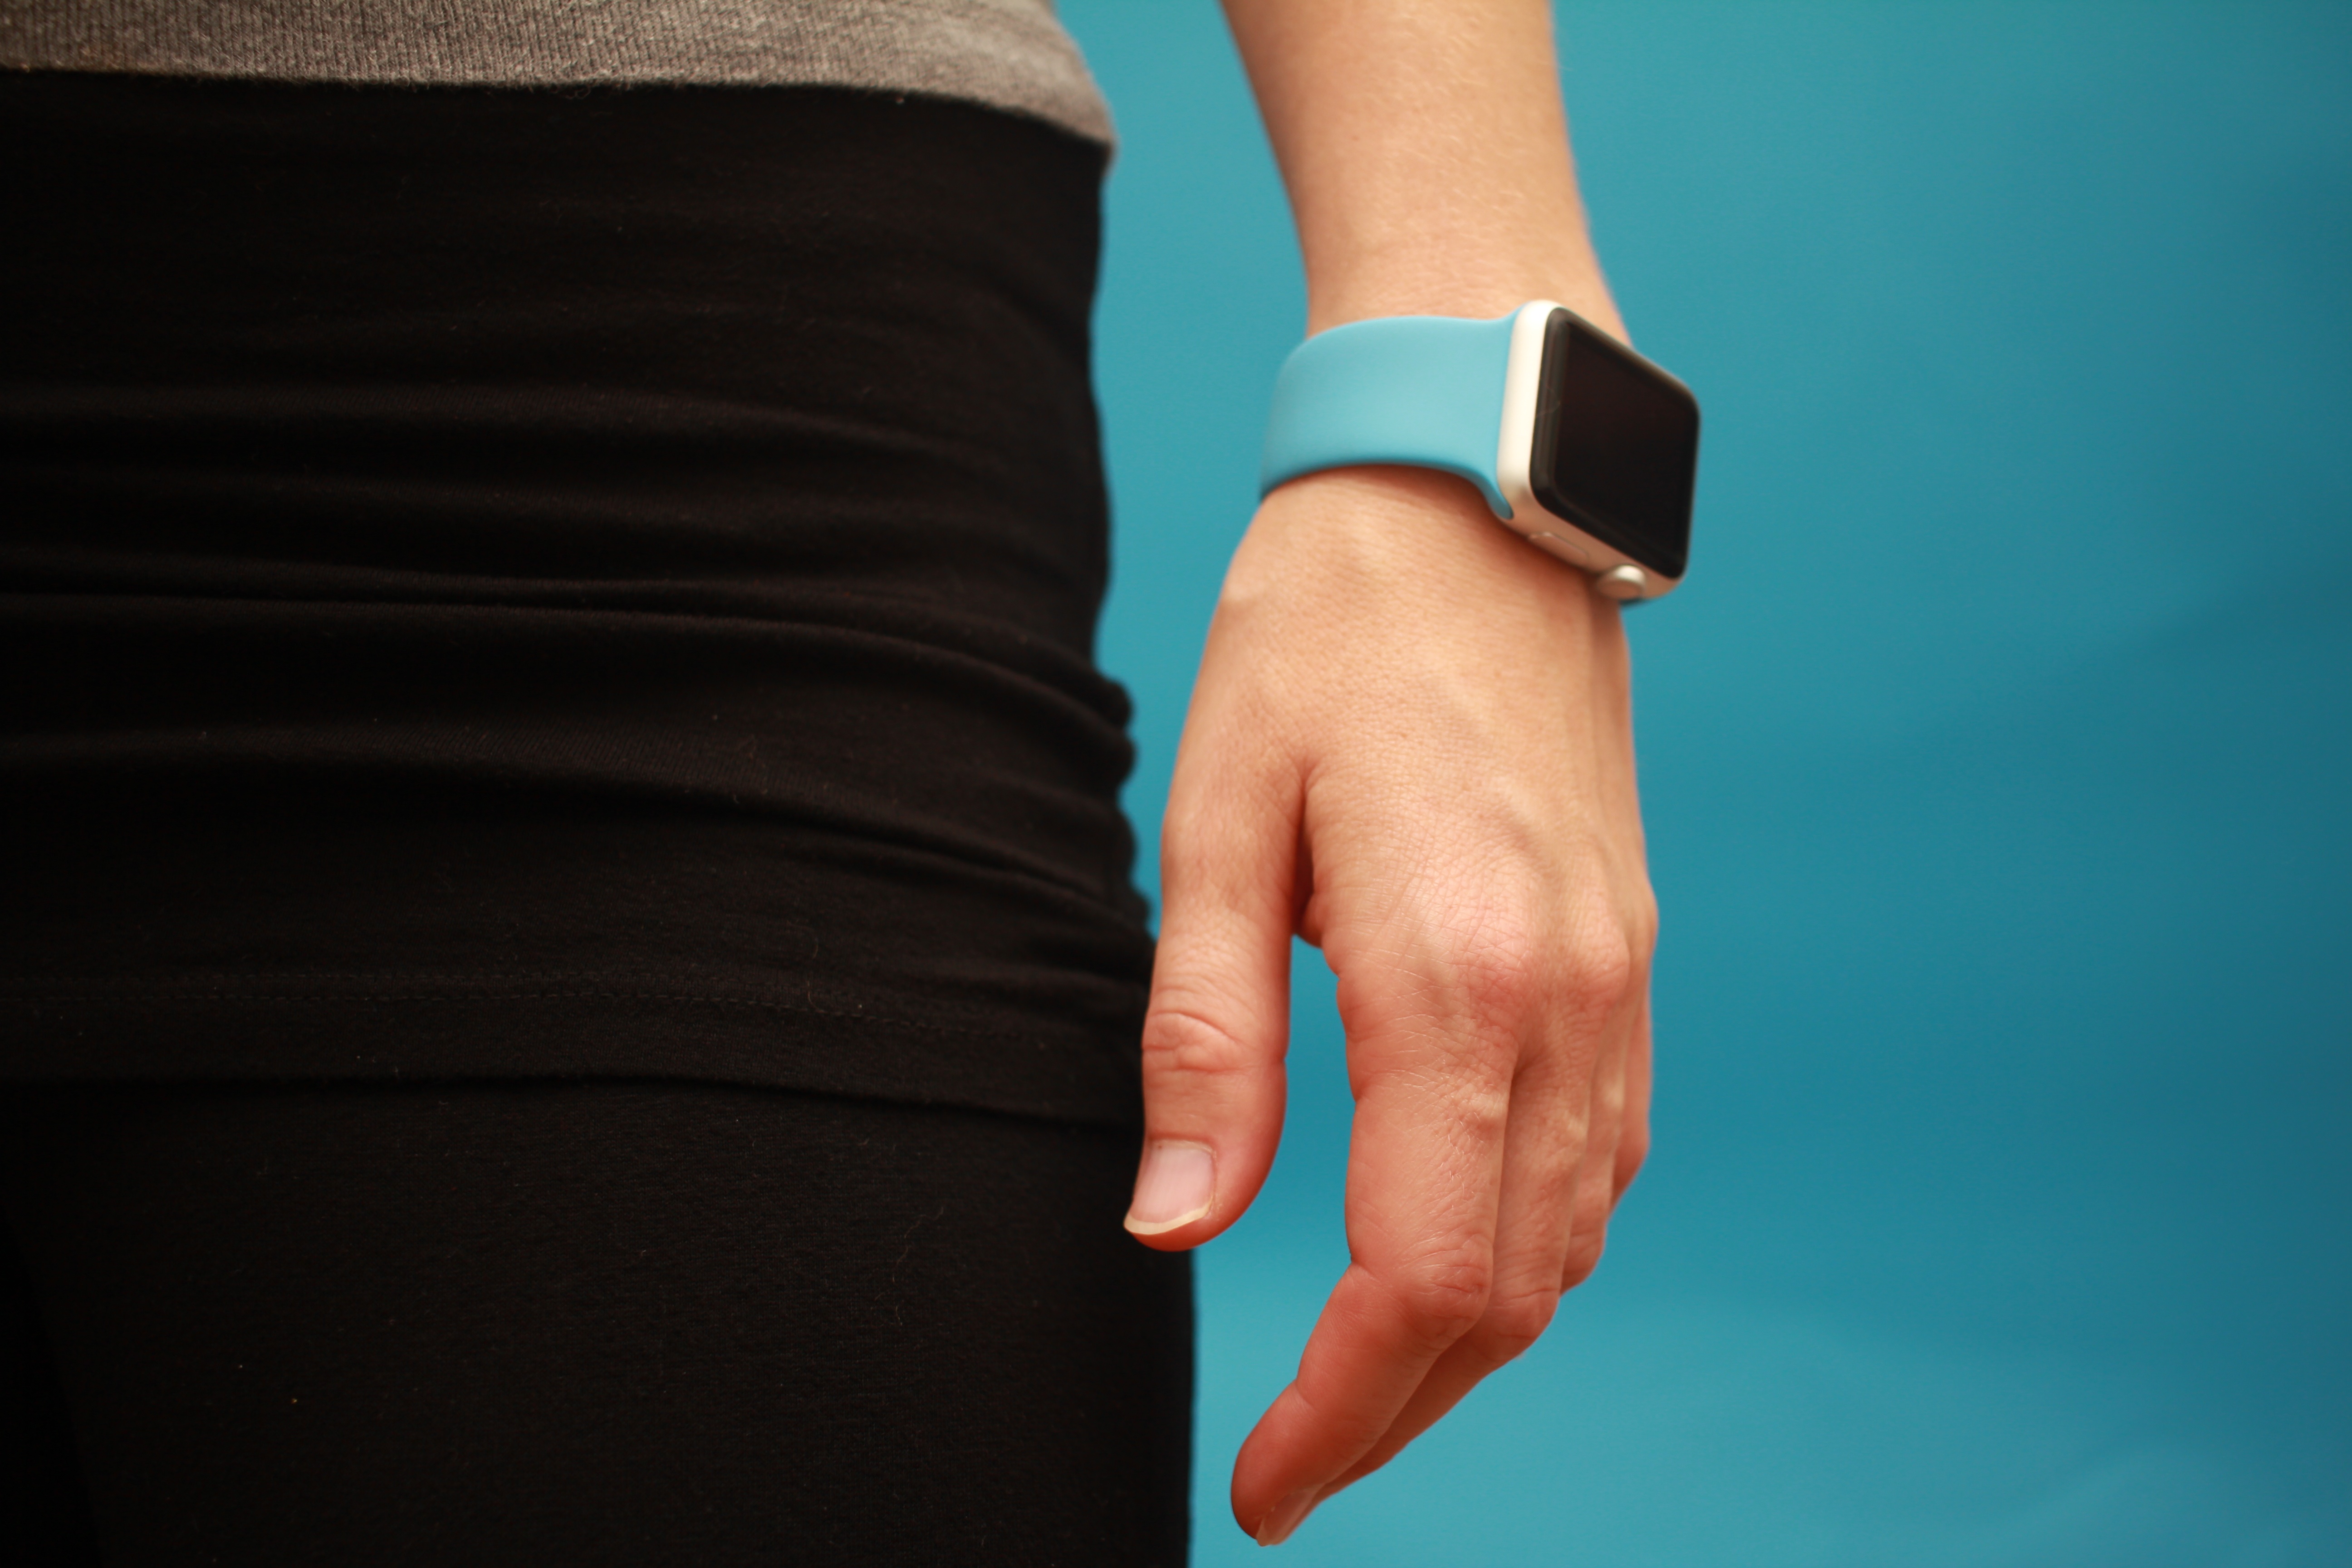
hand, leg, finger, blue, arm, muscle, holding hands, human body, thumb, interaction, sense